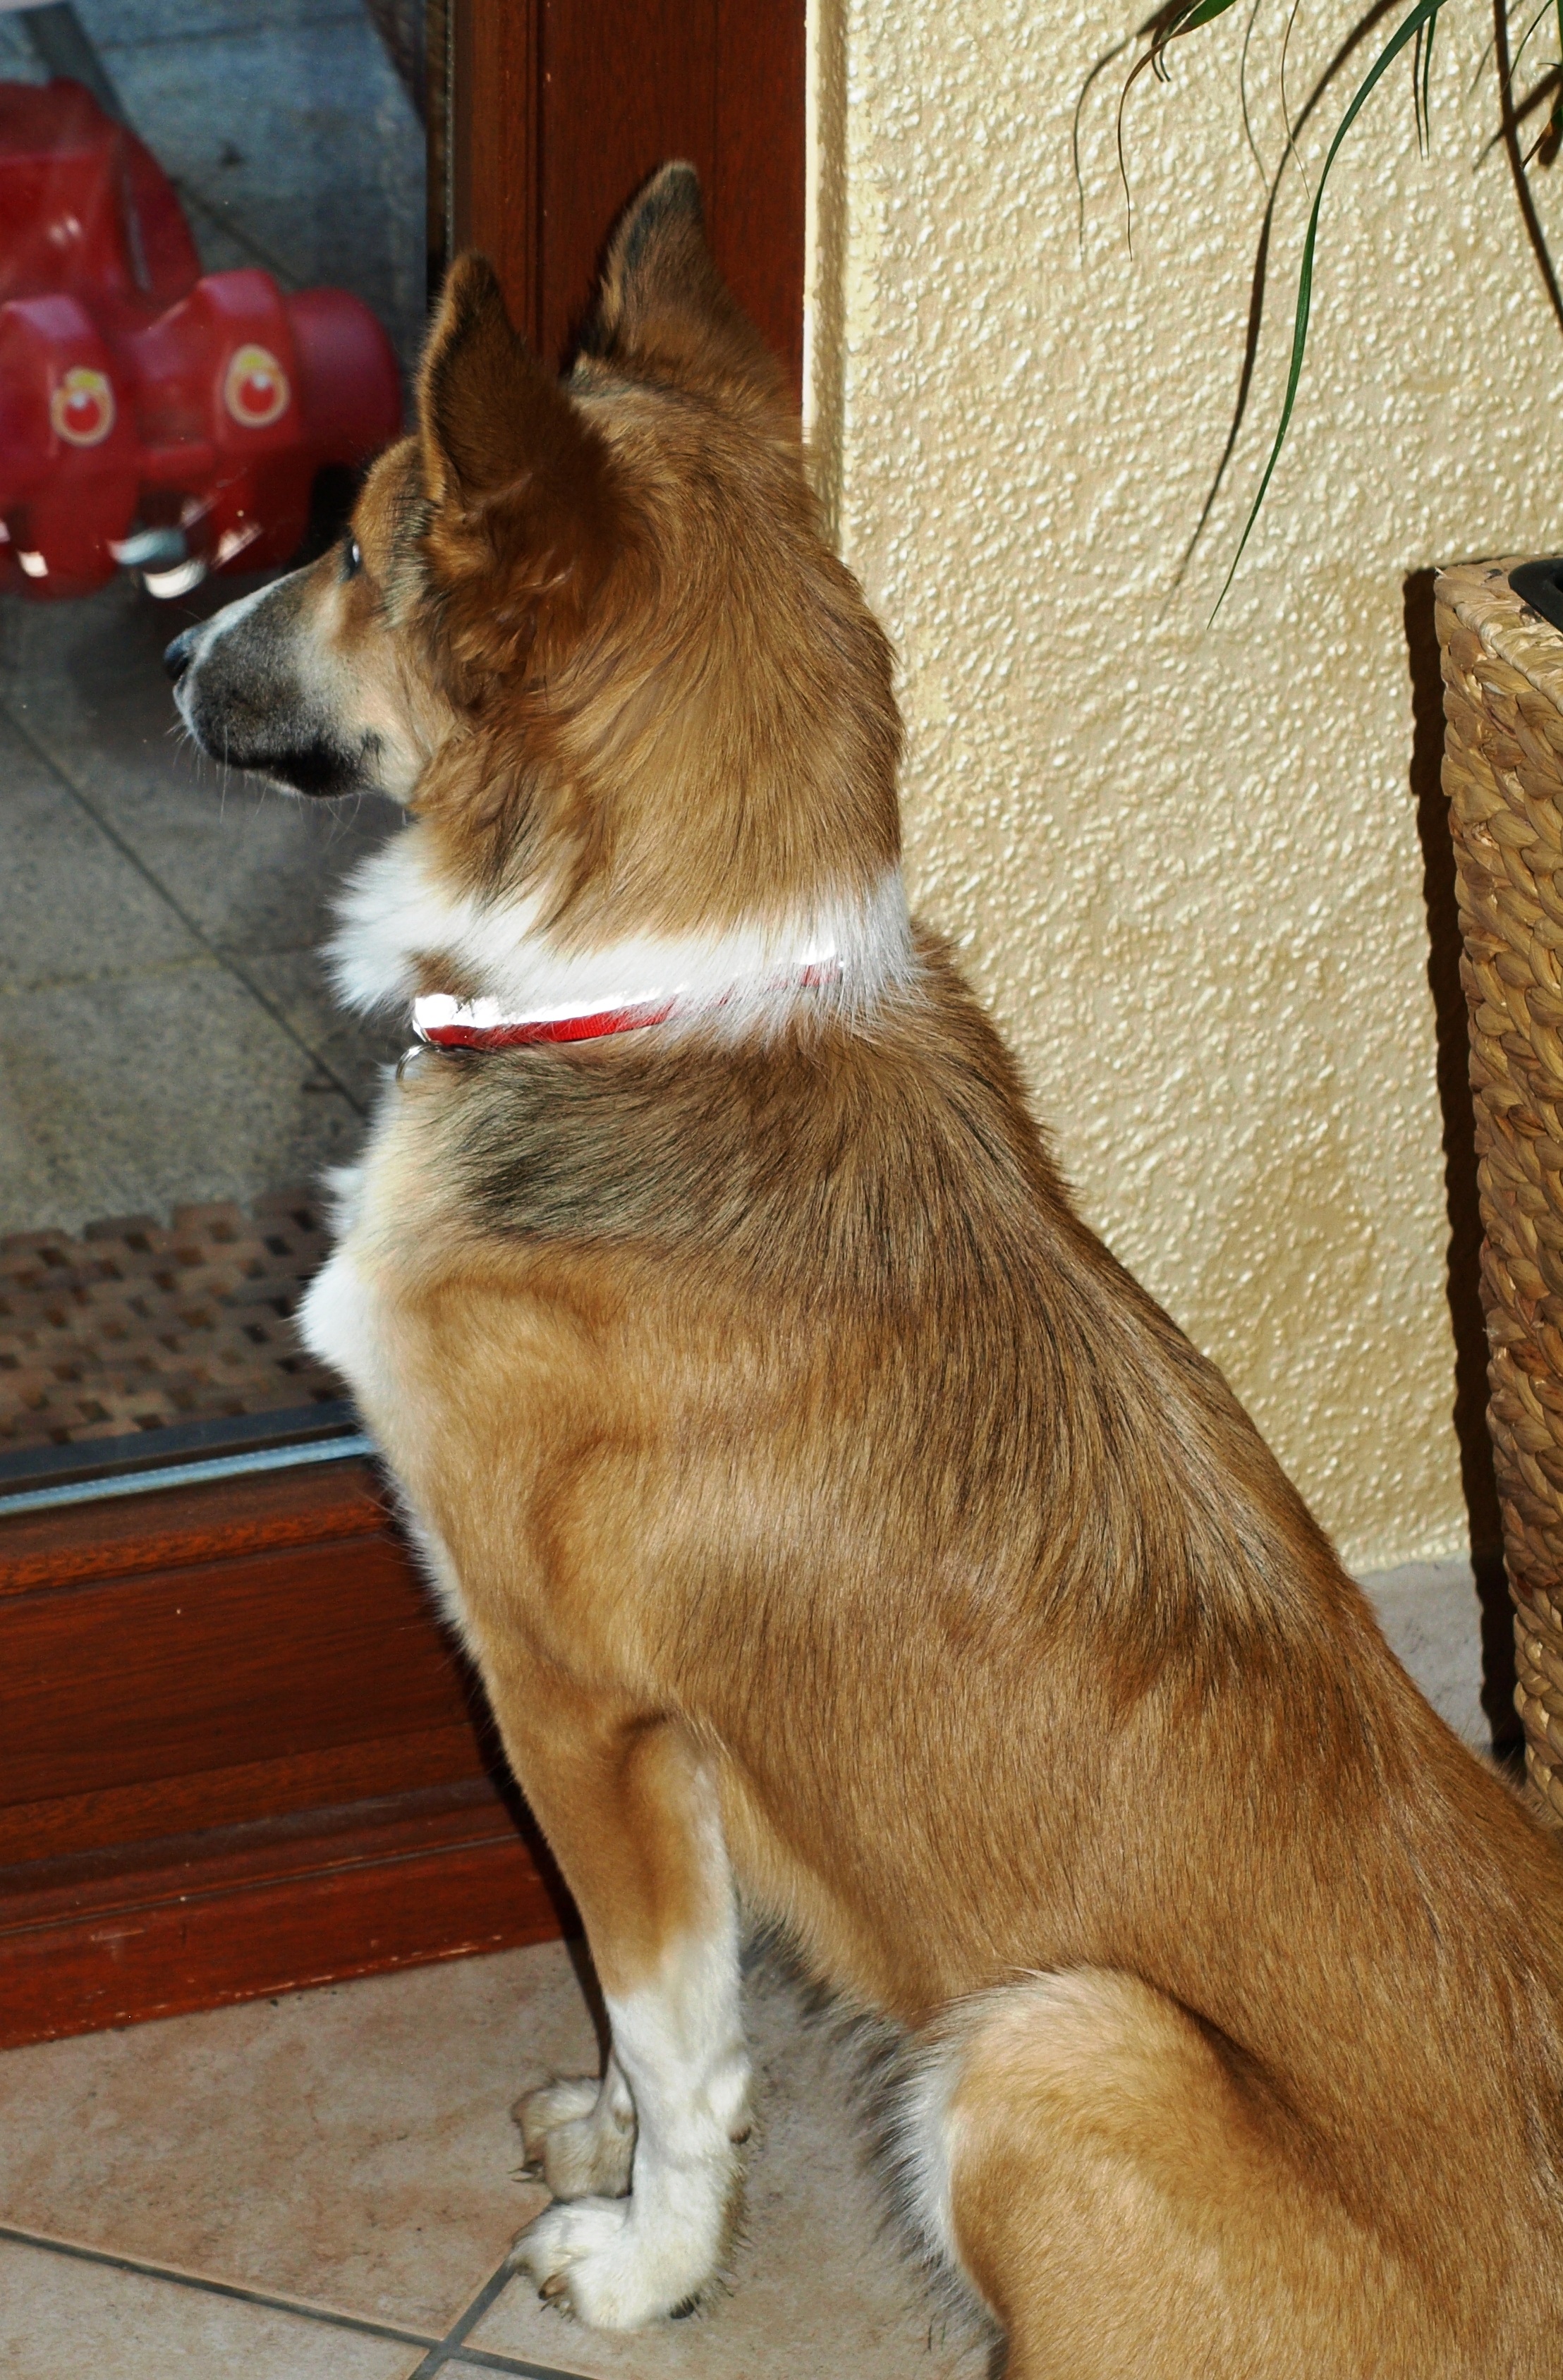
watch, puppy, dog, collie, pet, sitting, mammal, hybrid, look, vertebrate, wait, dog breed, shikoku, expect, street dog, dog like mammal, wolfdog, dog breed group, norwegian lundehund